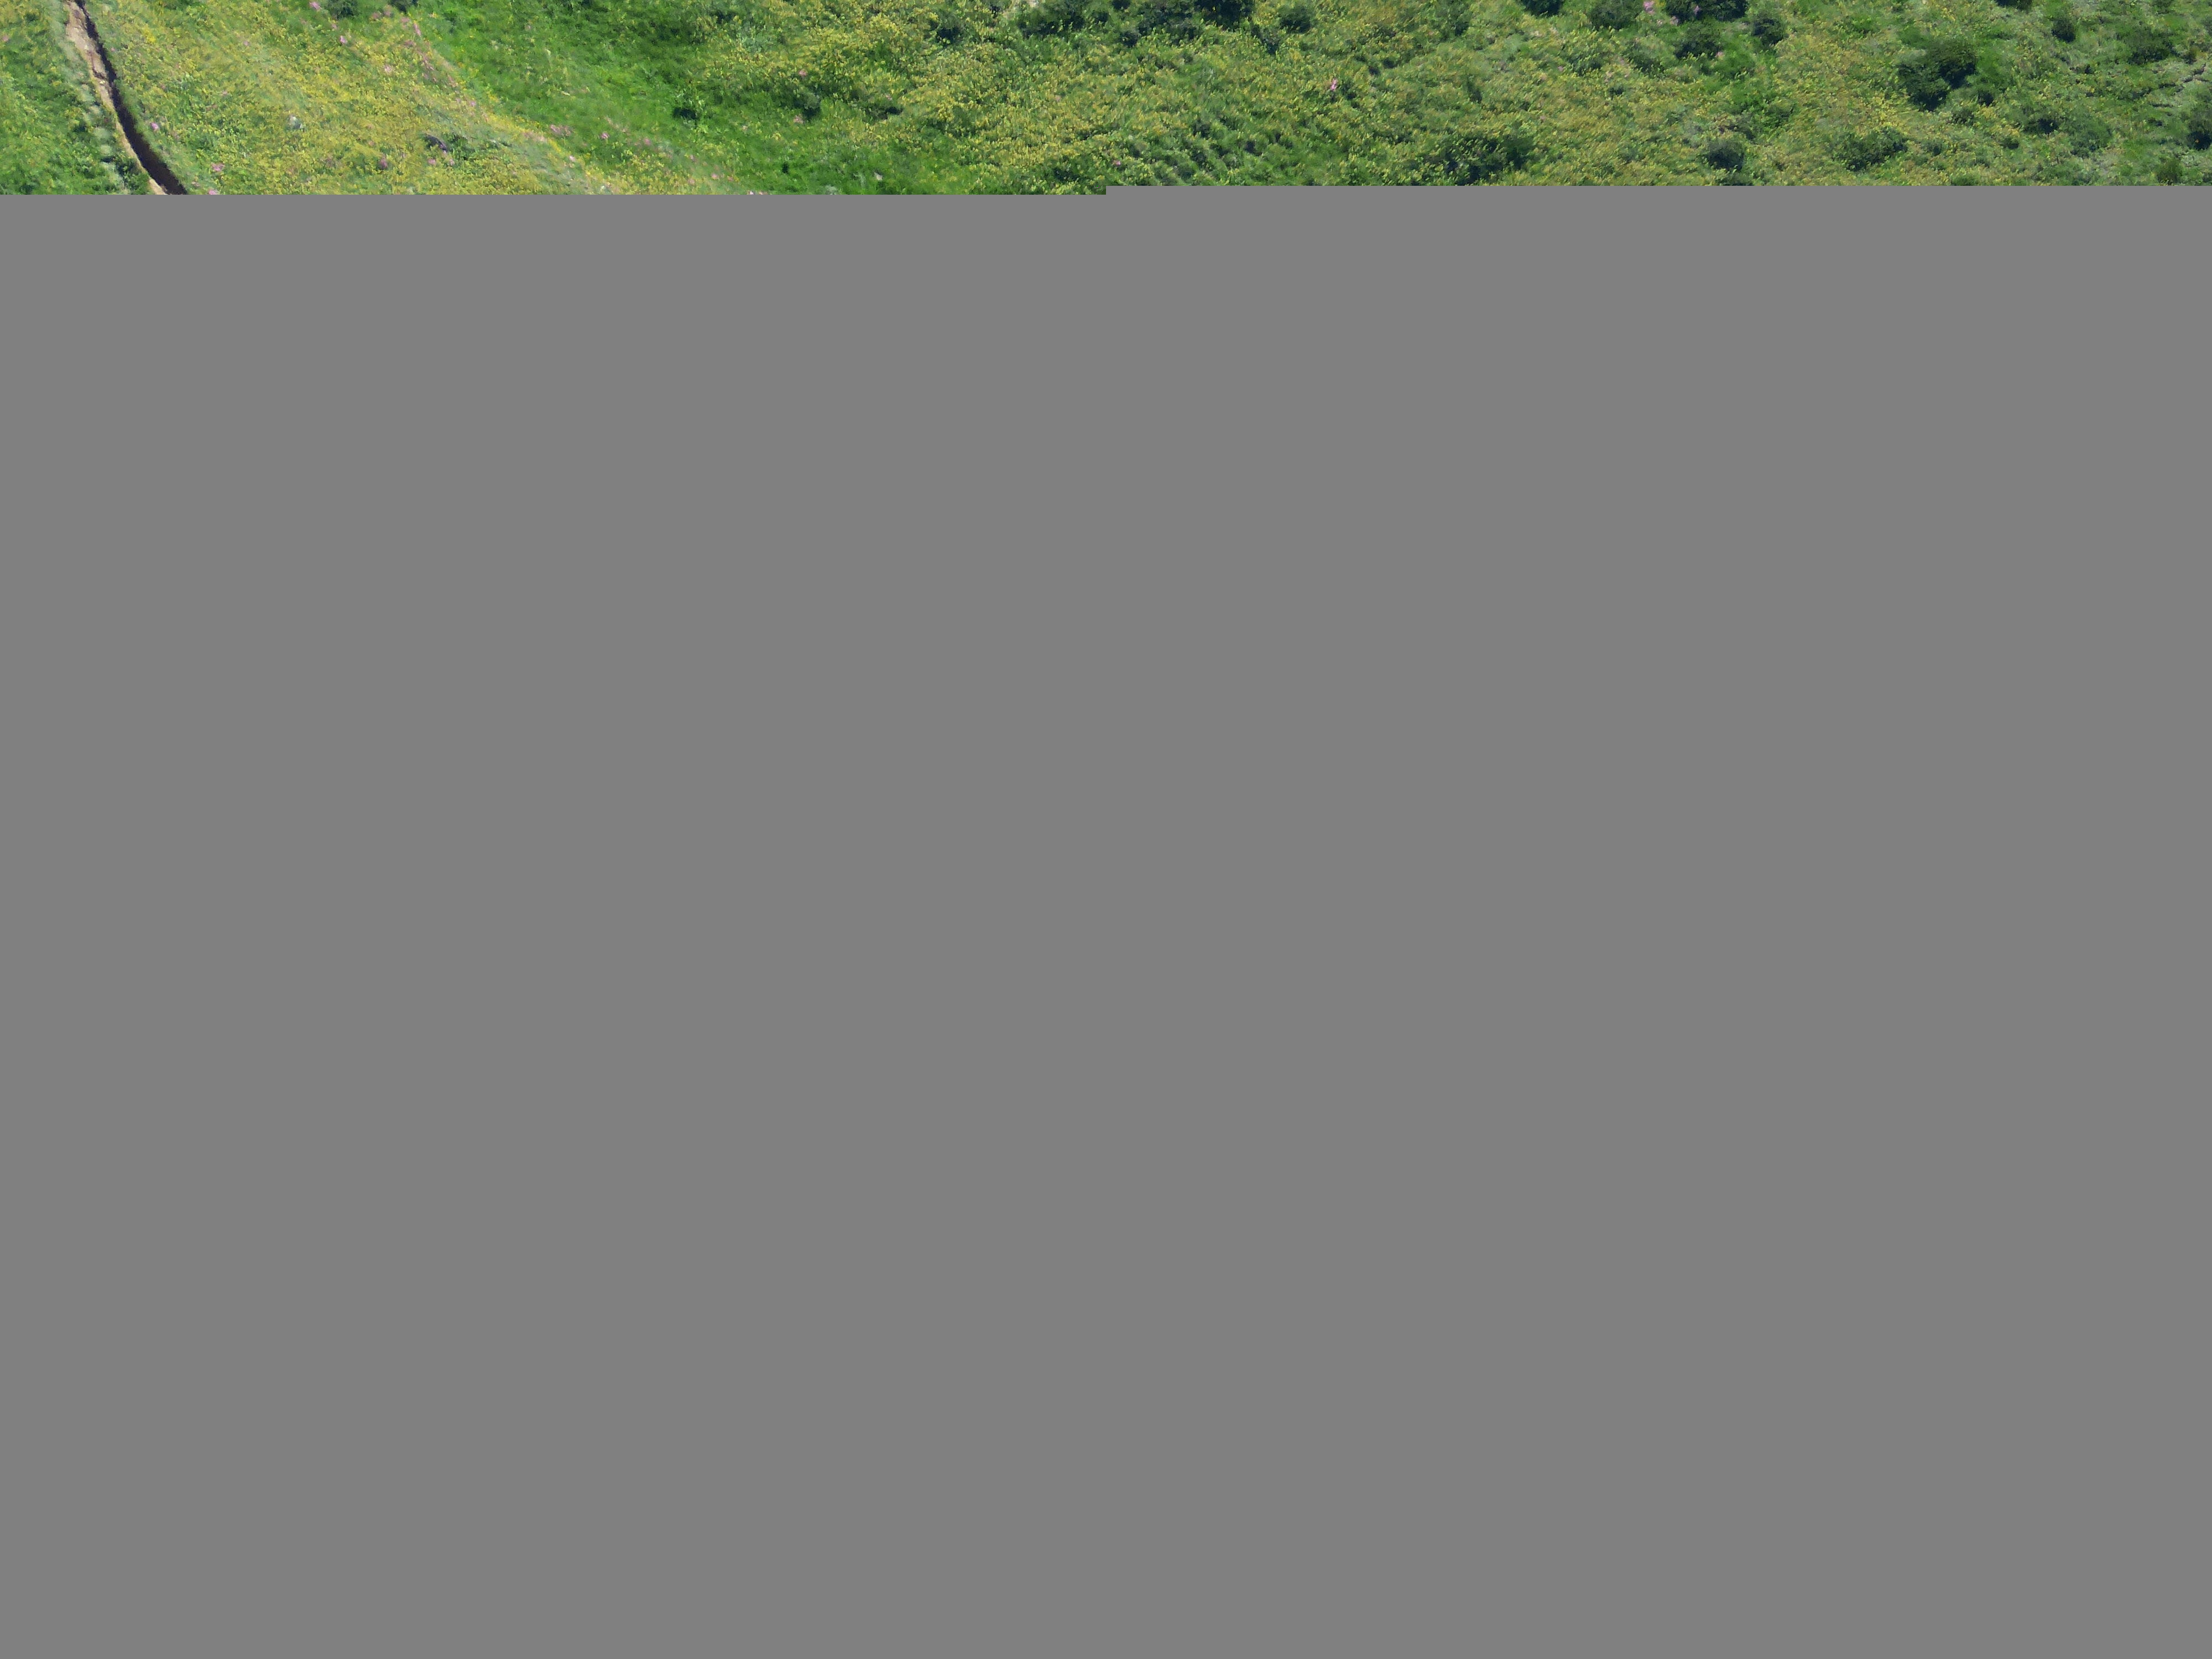
path, transport, line, hike, soil, alpine, mountains, caravan, wanderer, screenshot, saline, maritime alps, in a row, long distance trail, long distance footpath, gta, grande traversata delle alpi, passo delle saline, human snake